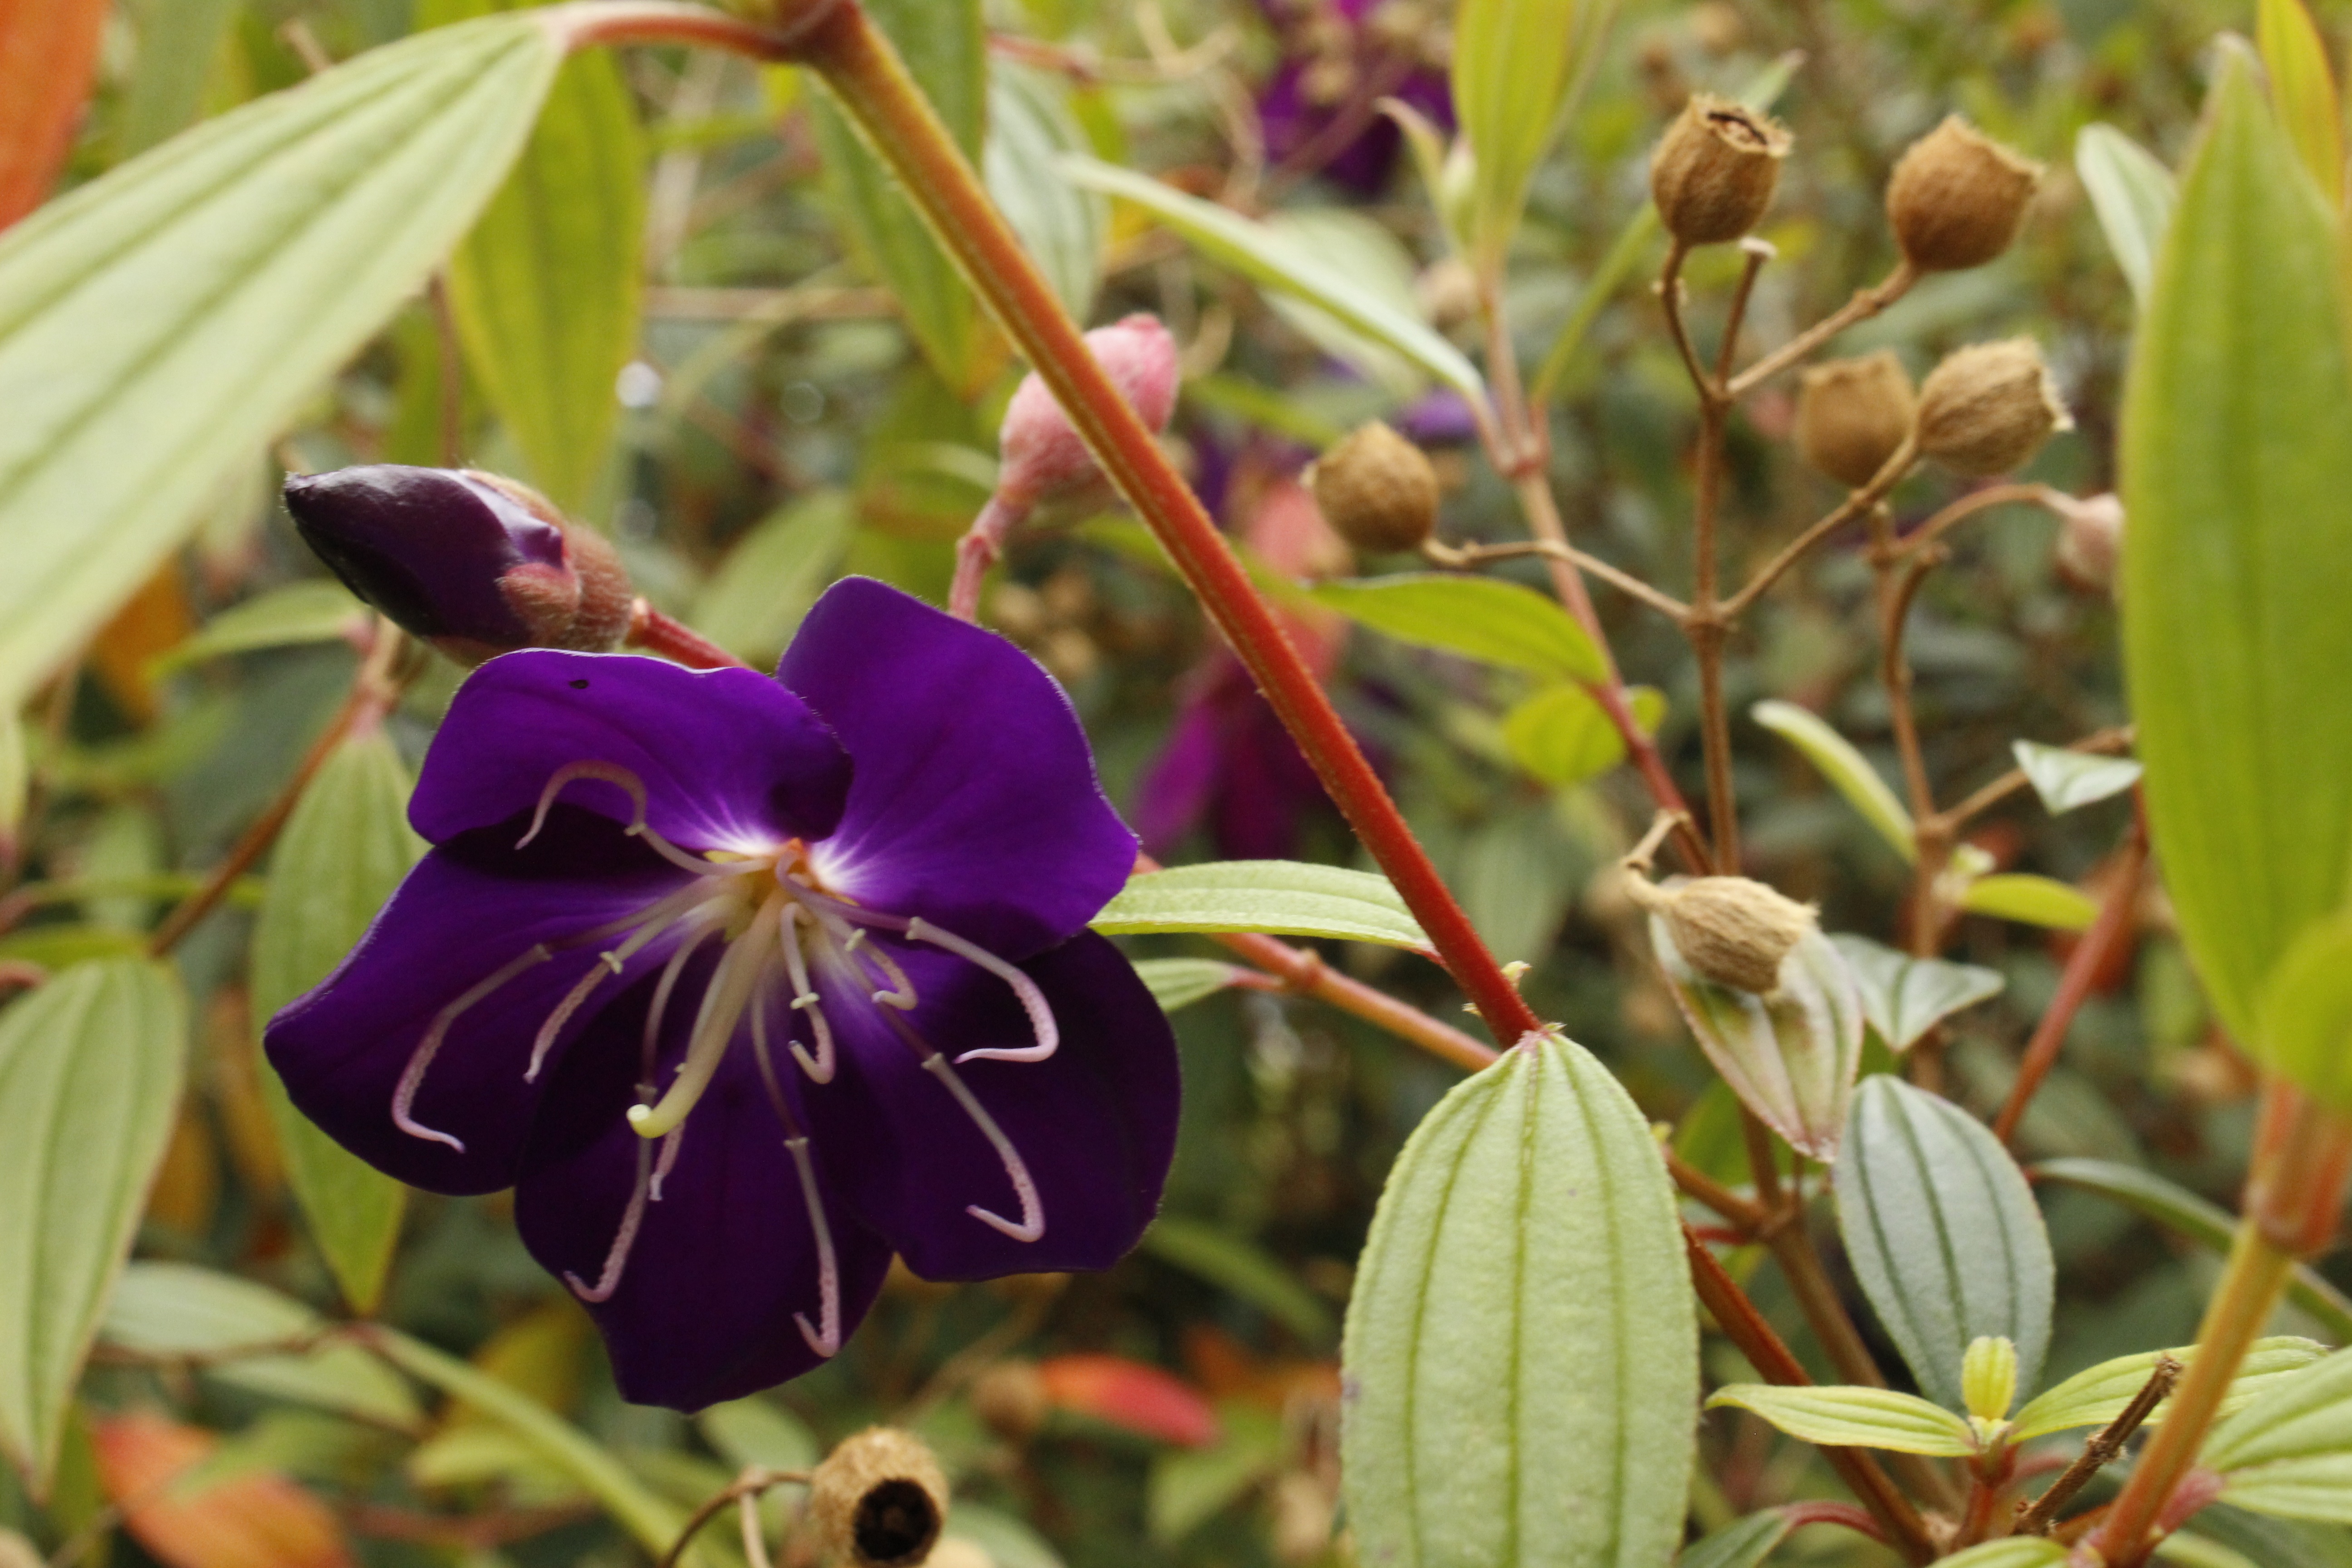
plant, flower, purple, petal, floral, spring, botany, garden, flora, wildflower, shrub, purple flower, flowering plant, land plant